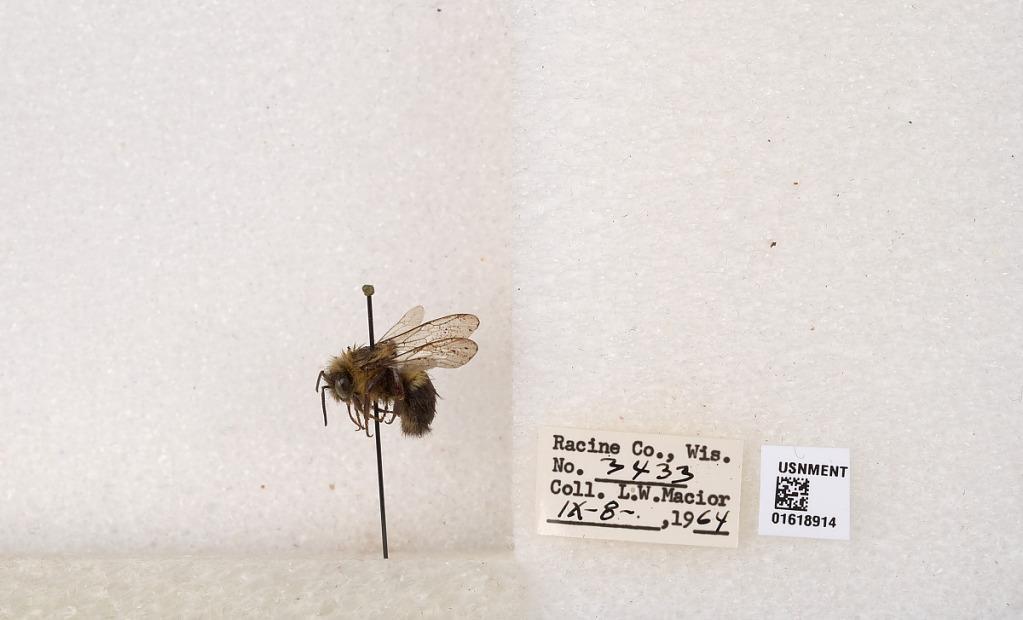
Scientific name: Bombus impatiens Cresson
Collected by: L. Macior
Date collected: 1964-9-8
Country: United States
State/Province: Wisconsin
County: Racine
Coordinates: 42.7299, -87.8123